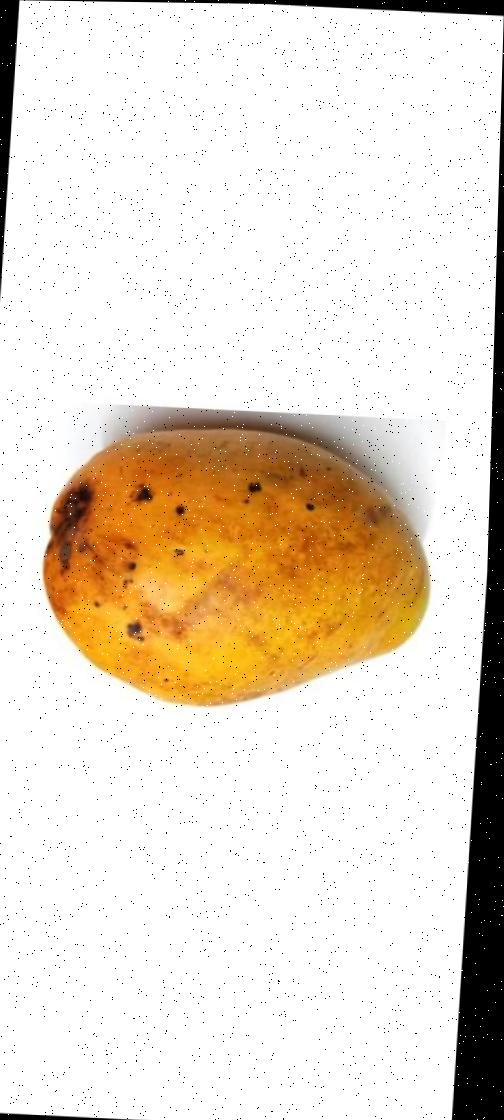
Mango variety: Bari-11